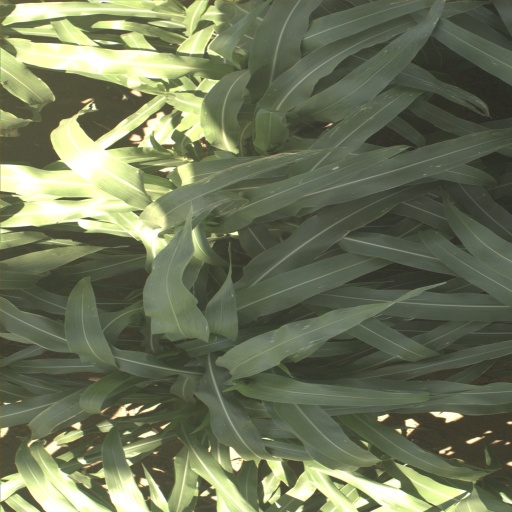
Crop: sorghum